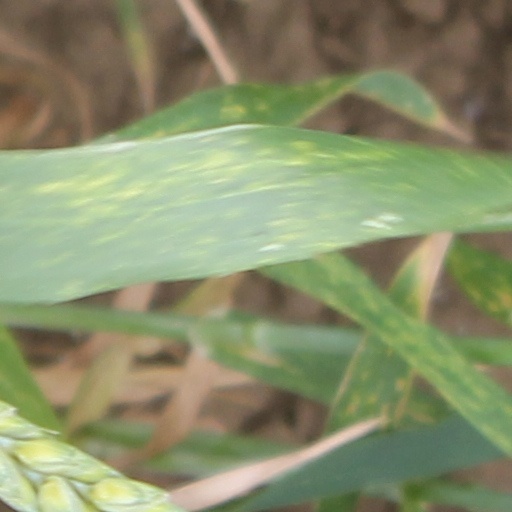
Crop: wheat